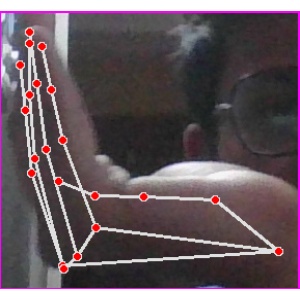
अक्षर: स